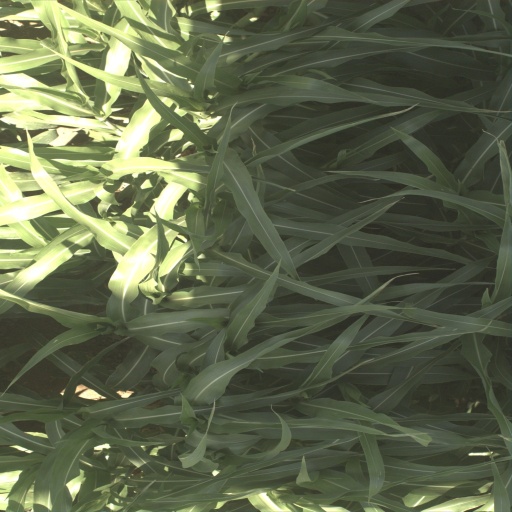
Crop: sorghum